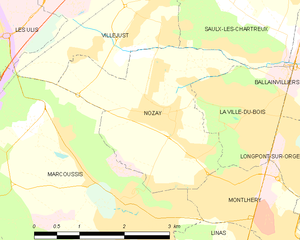
Carte des communes françaises Nozay